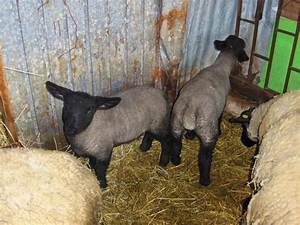
Label: pecora